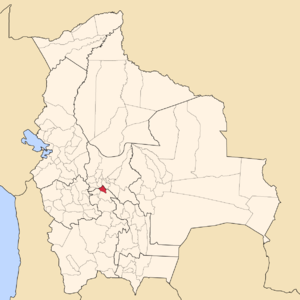
La province de Bernardino Bilbao ou province de General Bernardino Bilbao est une des 16 provinces du département de Potosí, en Bolivie. Son chef-lieu est Arampampa. Elle porte le nom du militaire et homme politique bolivien Bernardino Bilbao Rioja.